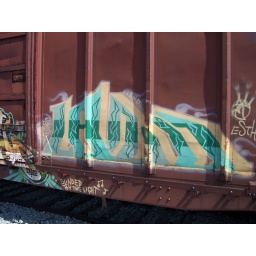
Some neat graffiti on a train car parked in Quincy, Ohio.